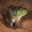
Label: frog